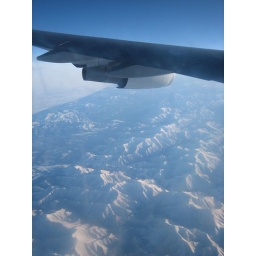
Then we flew over north asia... I saw mountains at the coast to the sea... WOW